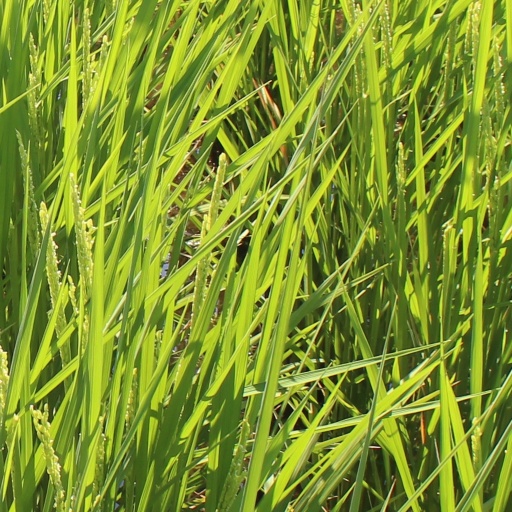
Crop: rice